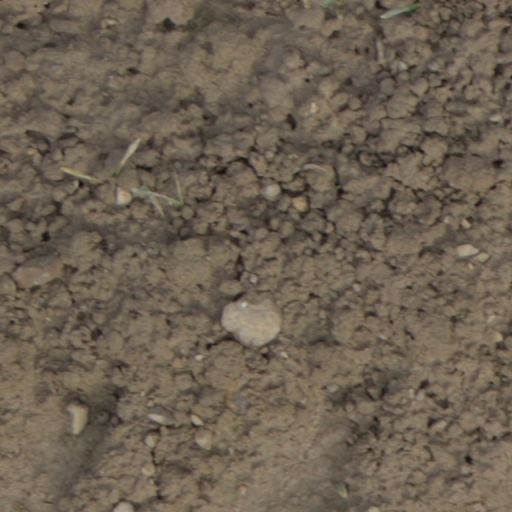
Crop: wheat